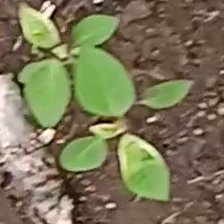
Weed species: Moti_dudhi(Euphorbia_geneculata_L)